Bji Gewog

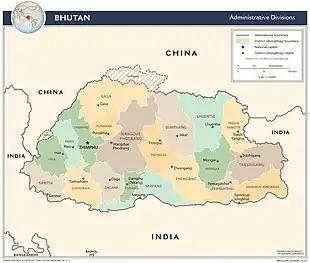
Map 3: A CIA map of Bhutan, 2015. Dramana and Shakhatoe marked as forming a disputed area at the northwest of the Haa District

The Dramana and Shakhatoe valleys have been recognised by Bhutan as forming a disputed area. Said to measure a combined area of 138 square kilometres, the valleys are included in Bhutanese territory, but marked as disputed on maps published after 1989 (Map 3). According to Bhutan's secretary for international boundaries, the pastures of Shakhatoe had always been used by the yak herders of the Haa district. Since August 2004, China has started building its own motor roads in the region, disregarding Bhutanese protests. By 2022, Chinese occupation of the region seems complete, with a trunk road running through the area, with several branch roads and multiple built-up townships.